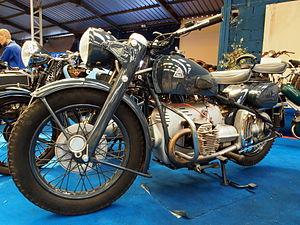
Les équipements de l'Armée suisse, rassemblent différentes sortes de véhicules, des chars de combat, des véhicules de transport de troupe ainsi que des hélicoptères de transport et des avions de combat en service dans les Forces terrestres ou les Forces aériennes.